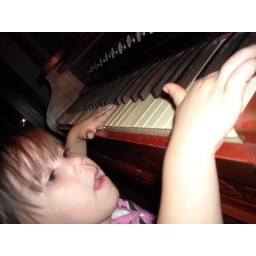
I took this one of my little girl at my mom's house in front of this antique organ she has in her foyer.